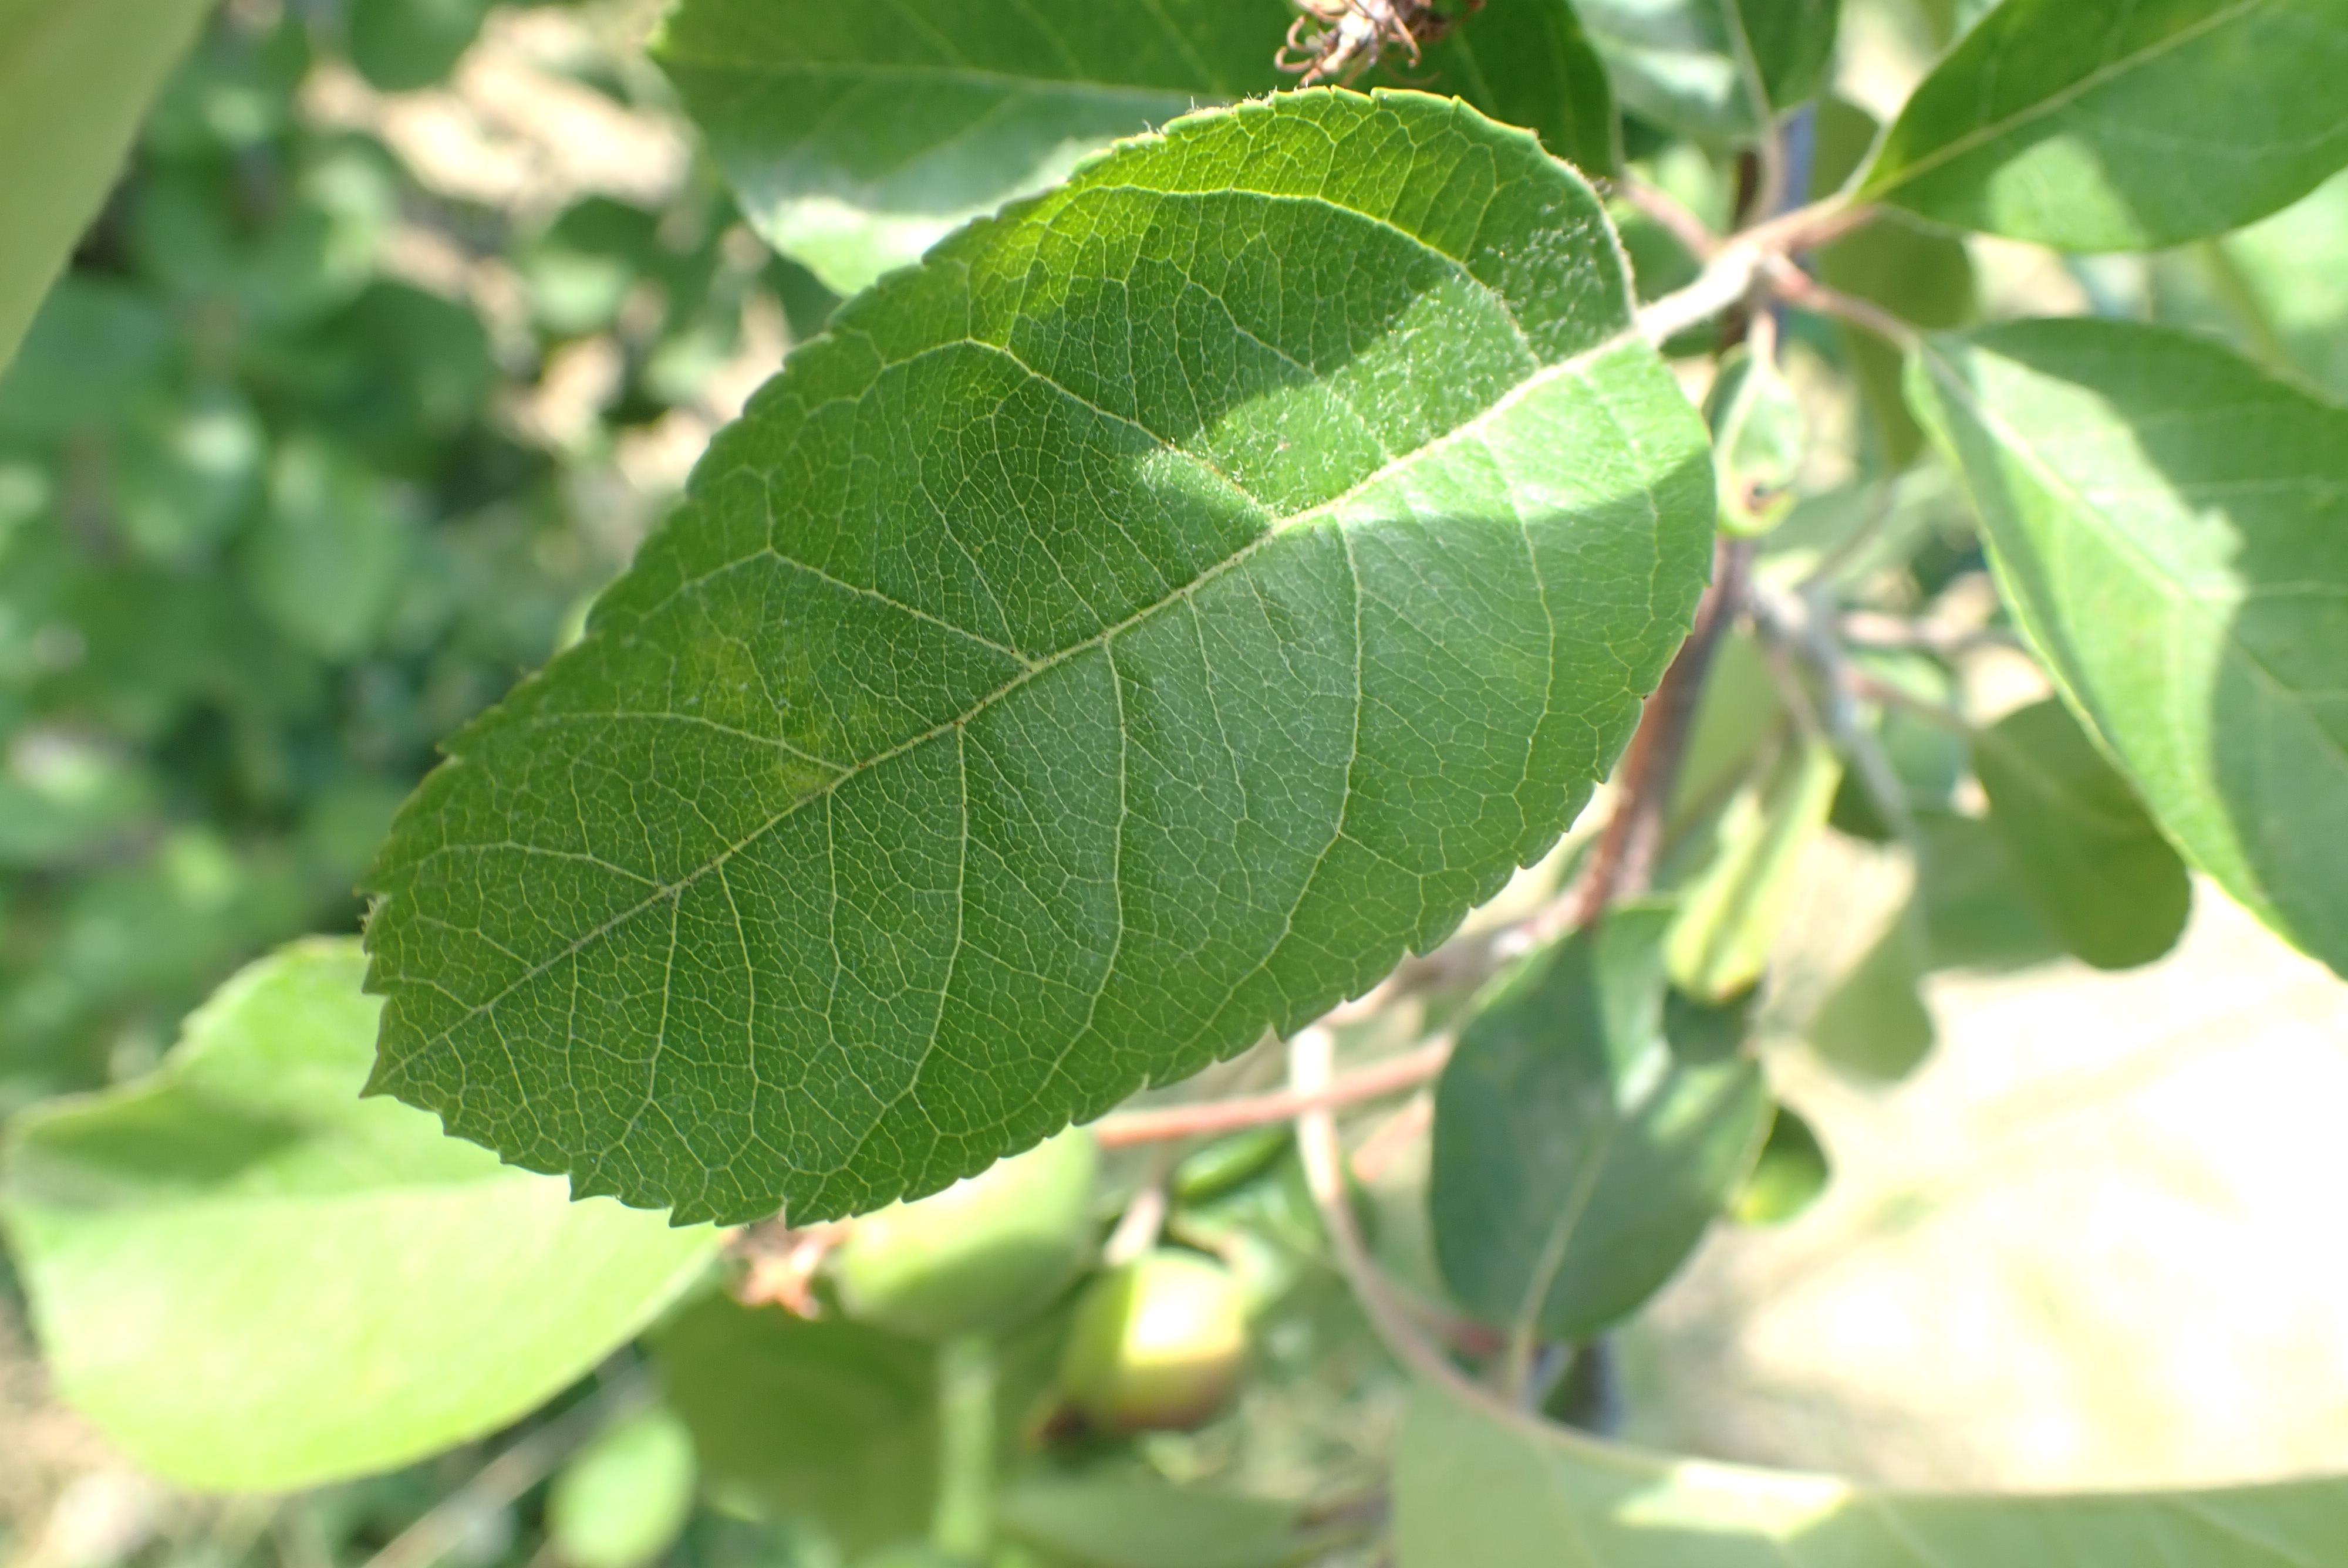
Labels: healthy